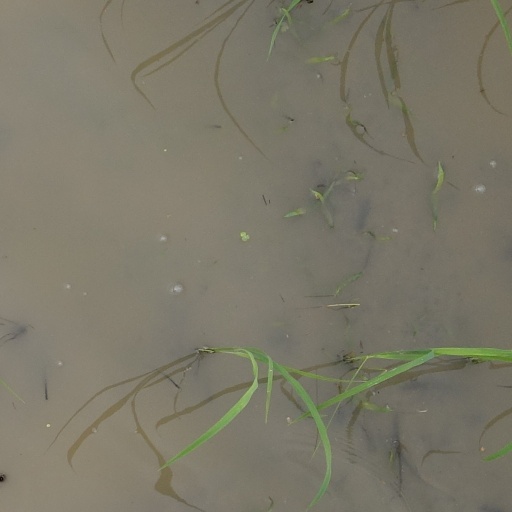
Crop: rice